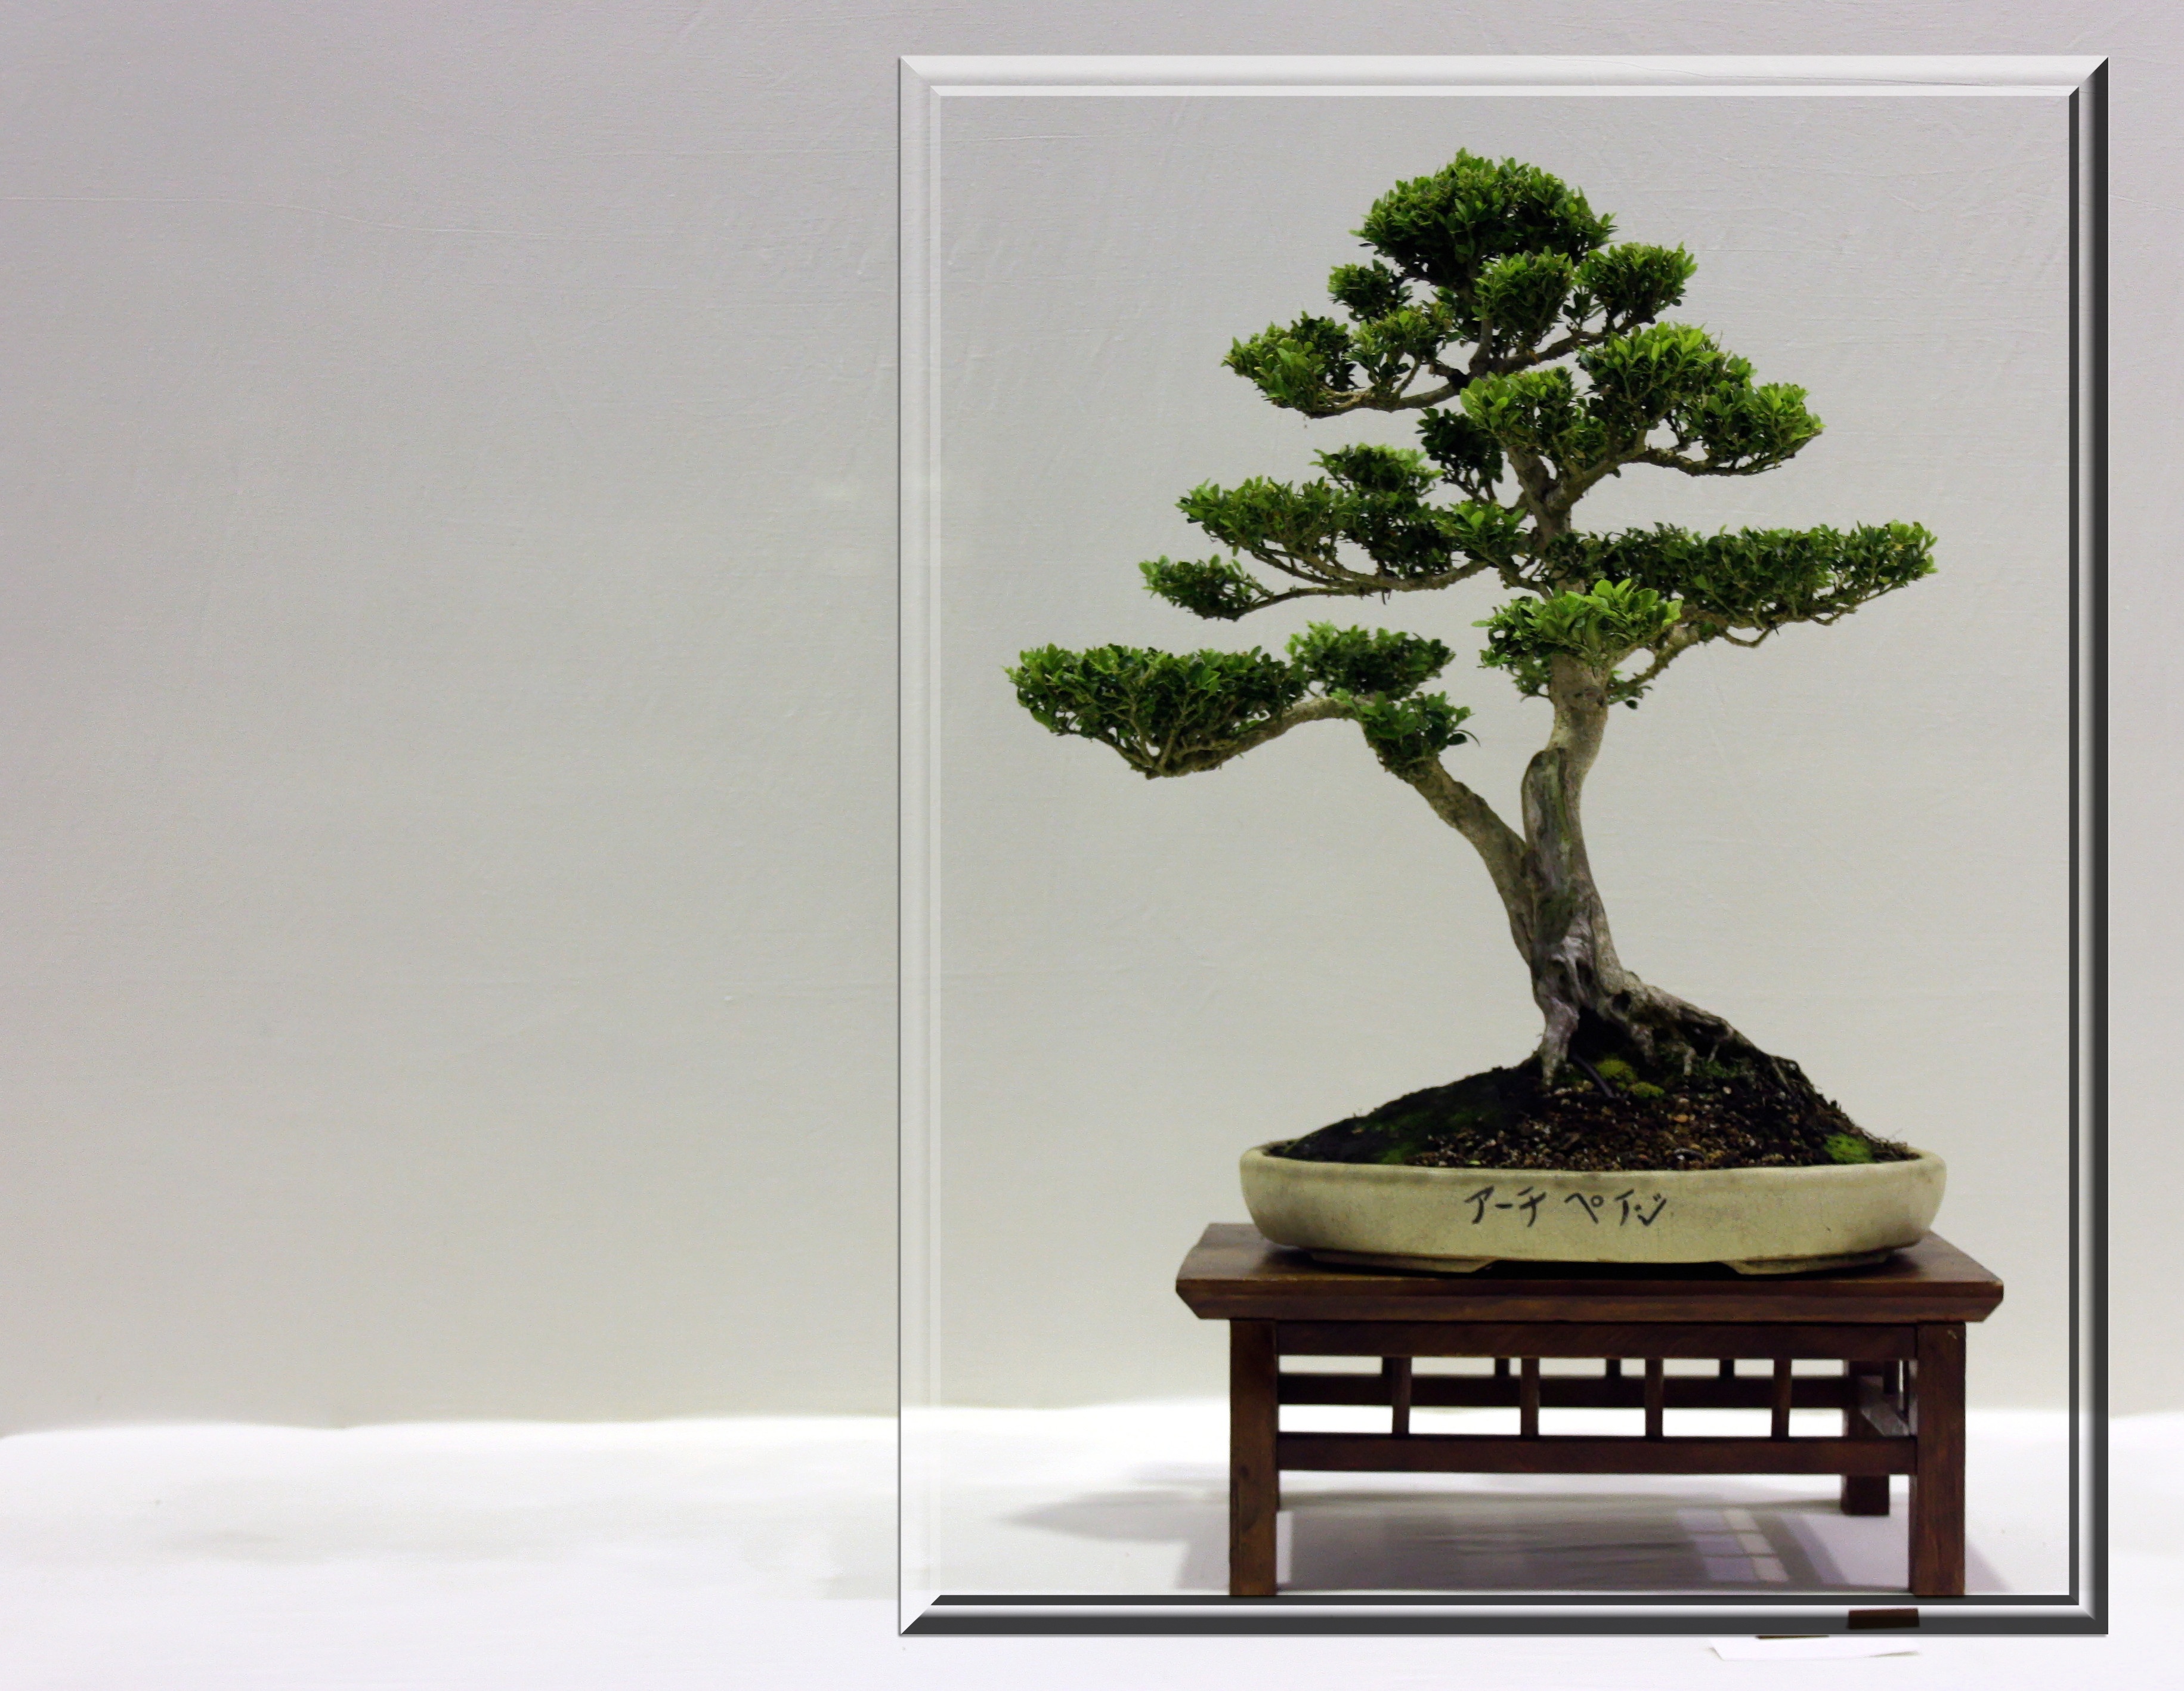
tree, plant, trunk, small, frame, houseplant, japanese, branches, growing, bonsai, sageretia theezans